John Dibbs

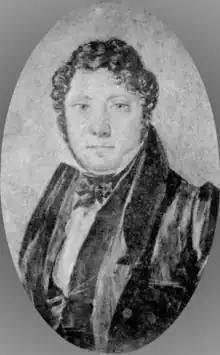
Captain John Dibbs, master mariner, aged about 40.

Captain John Dibbs (8 November 1790 – 1872) was a master mariner prominent during 1822–1835 in the seas around the colony of New South Wales, New Zealand and the Society Islands (now part of Tahiti). Dibbs was master of the colonial schooner "Endeavour" 1822–1824, the brig "Haweis" 1824–1827 and the barque "Lady Blackwood" 1827–1834. He is credited as the European discoverer of Rarotonga and several other islands. Most of his voyages involved the transporting of missionaries, trade, whaling and seal hunting. He was believed for over 170 years to have disappeared at sea in 1835. He was the father of Sir George Dibbs, a pre-Federation Australian politician, Sir Thomas Dibbs, an Australian banker, and John Campbell Dibbs, a successful Sydney businessman.